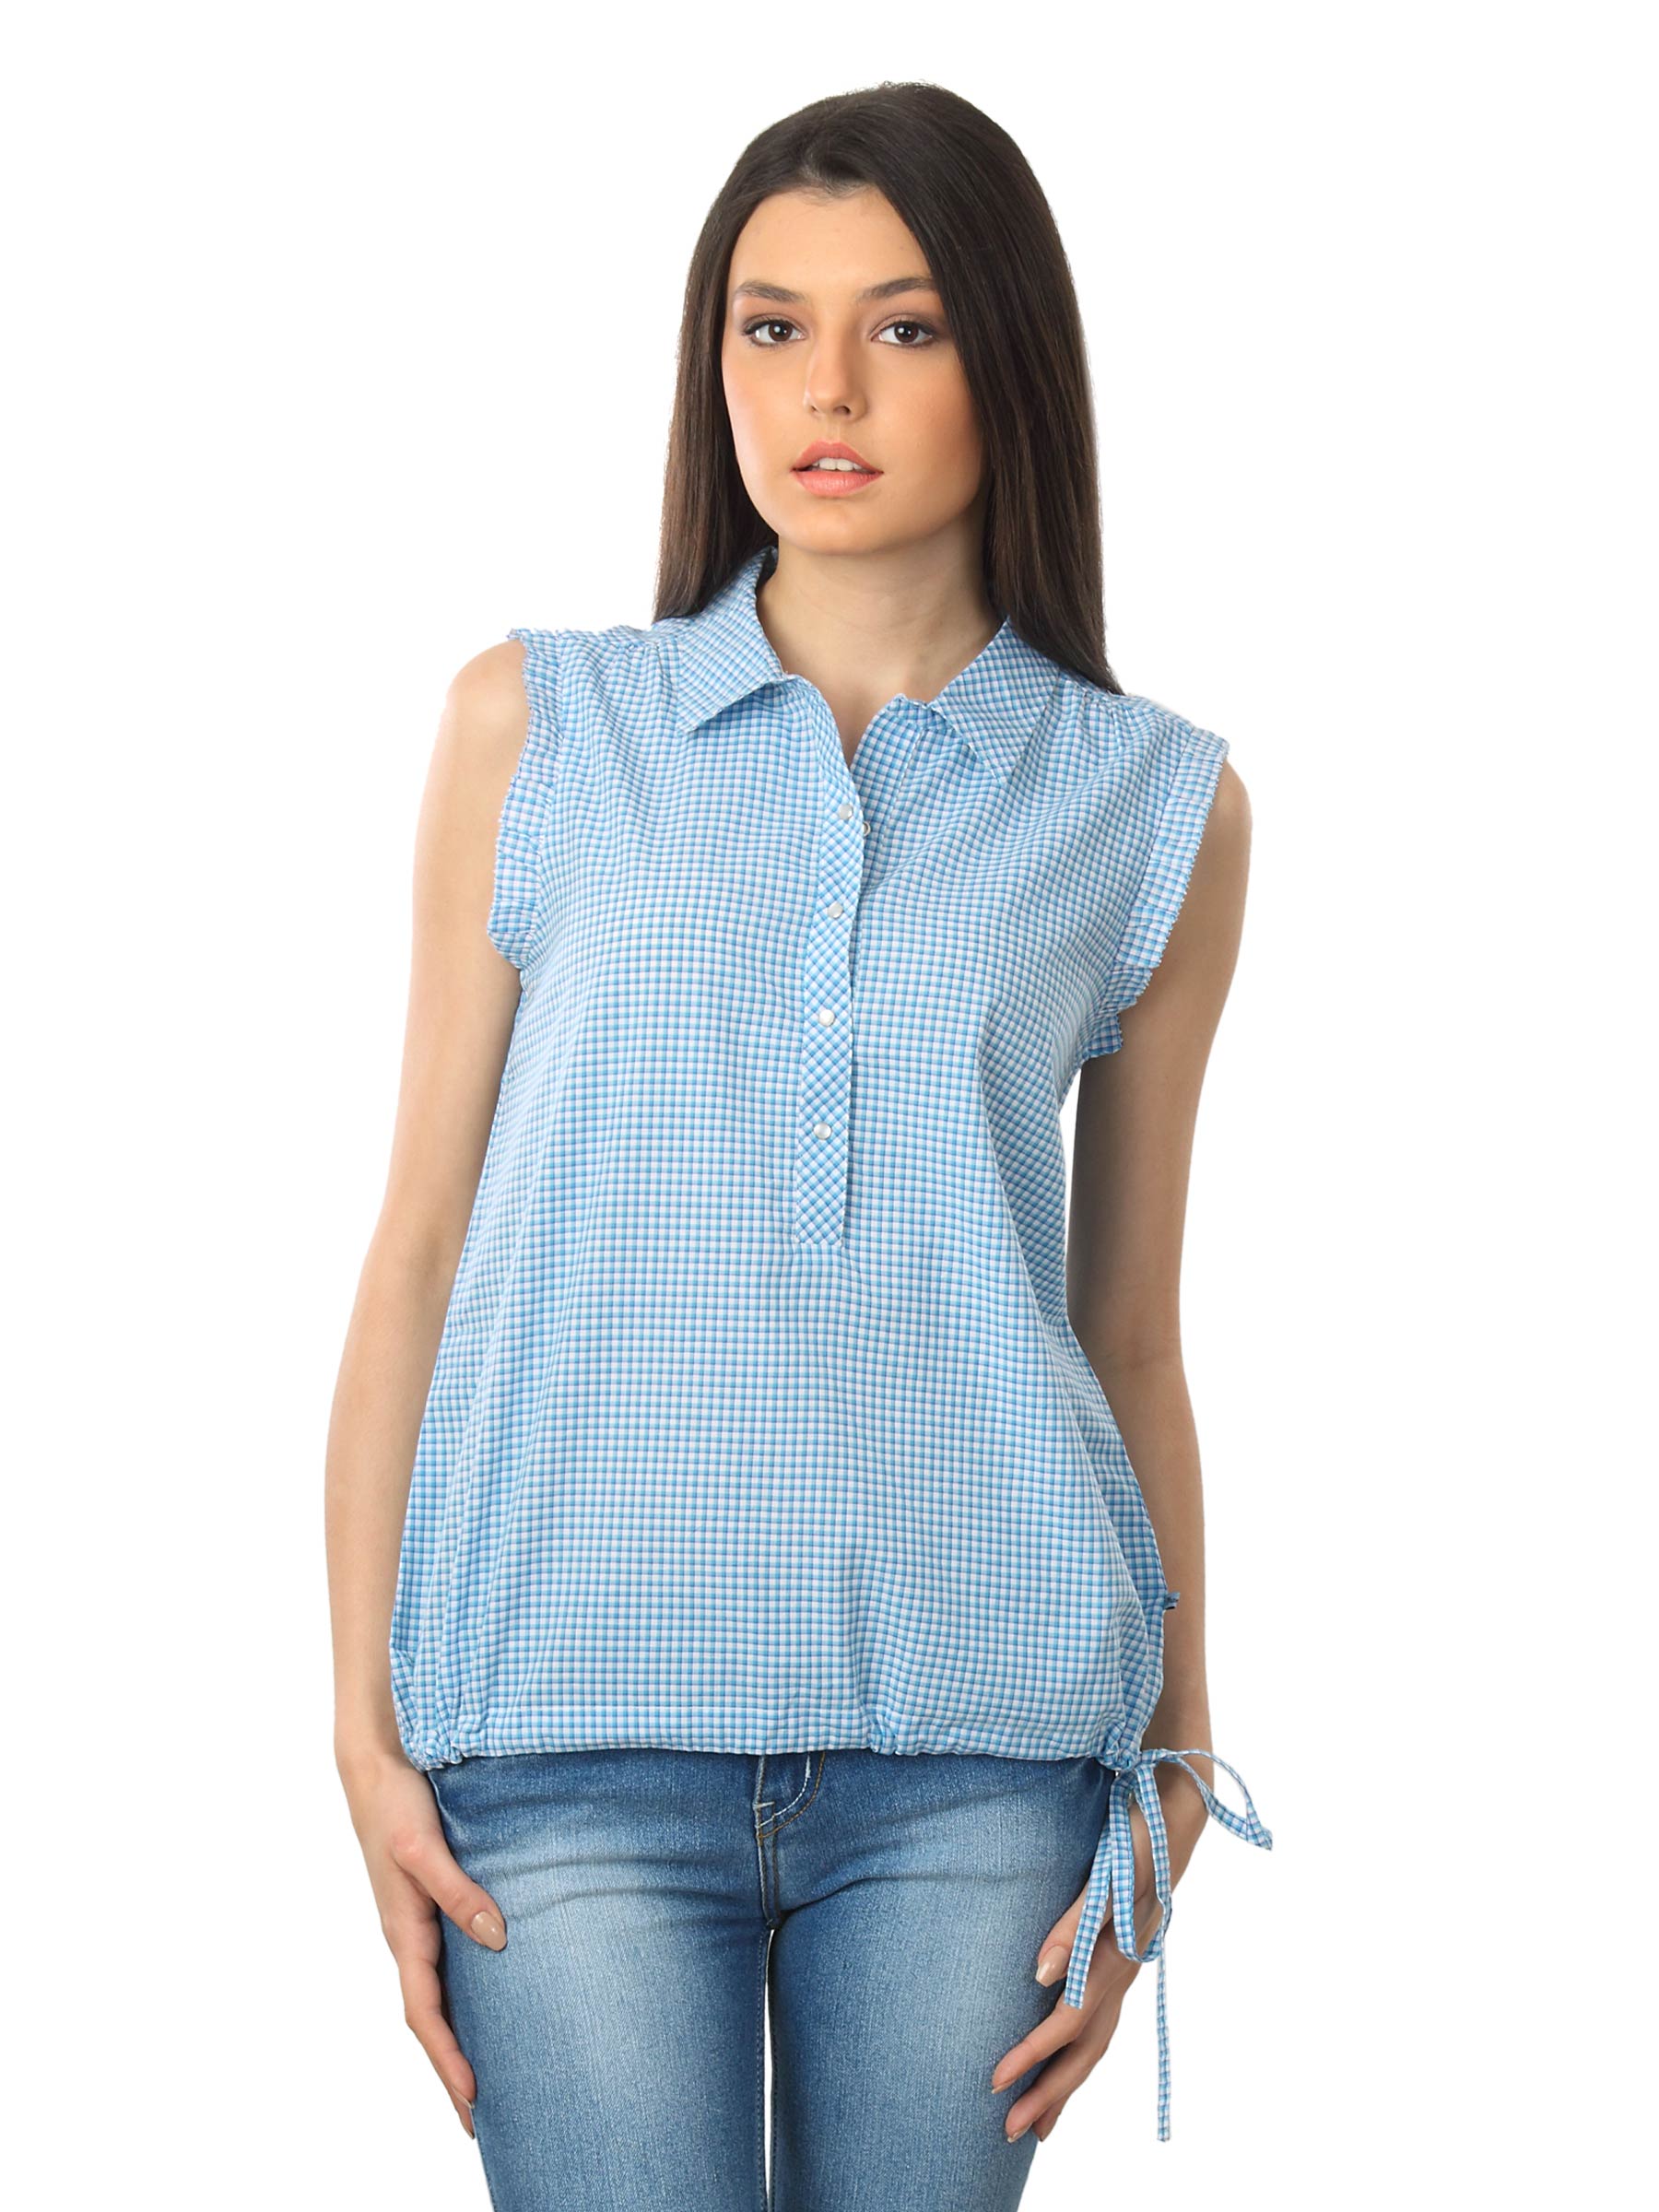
Wrangler Women Kelly Blue Top
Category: Apparel / Topwear / Tops
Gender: Women
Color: Blue
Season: Summer 2012
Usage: Casual